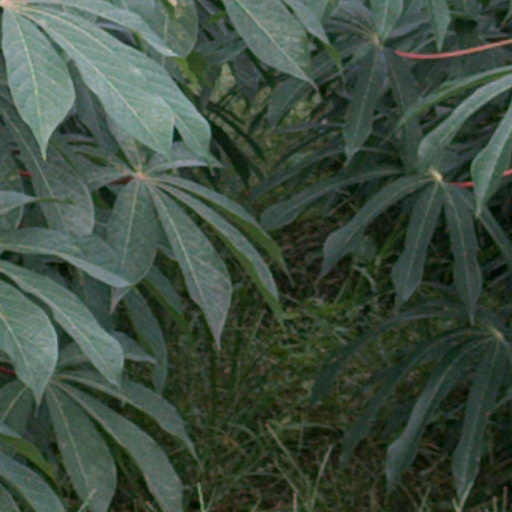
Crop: cassava